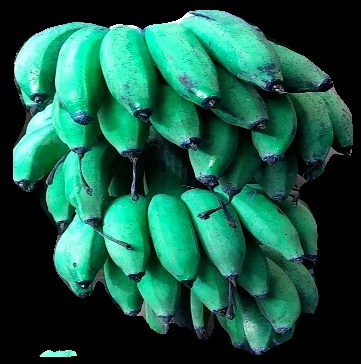
Variety: rasbale
Grade: grade3